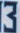
Number: 3